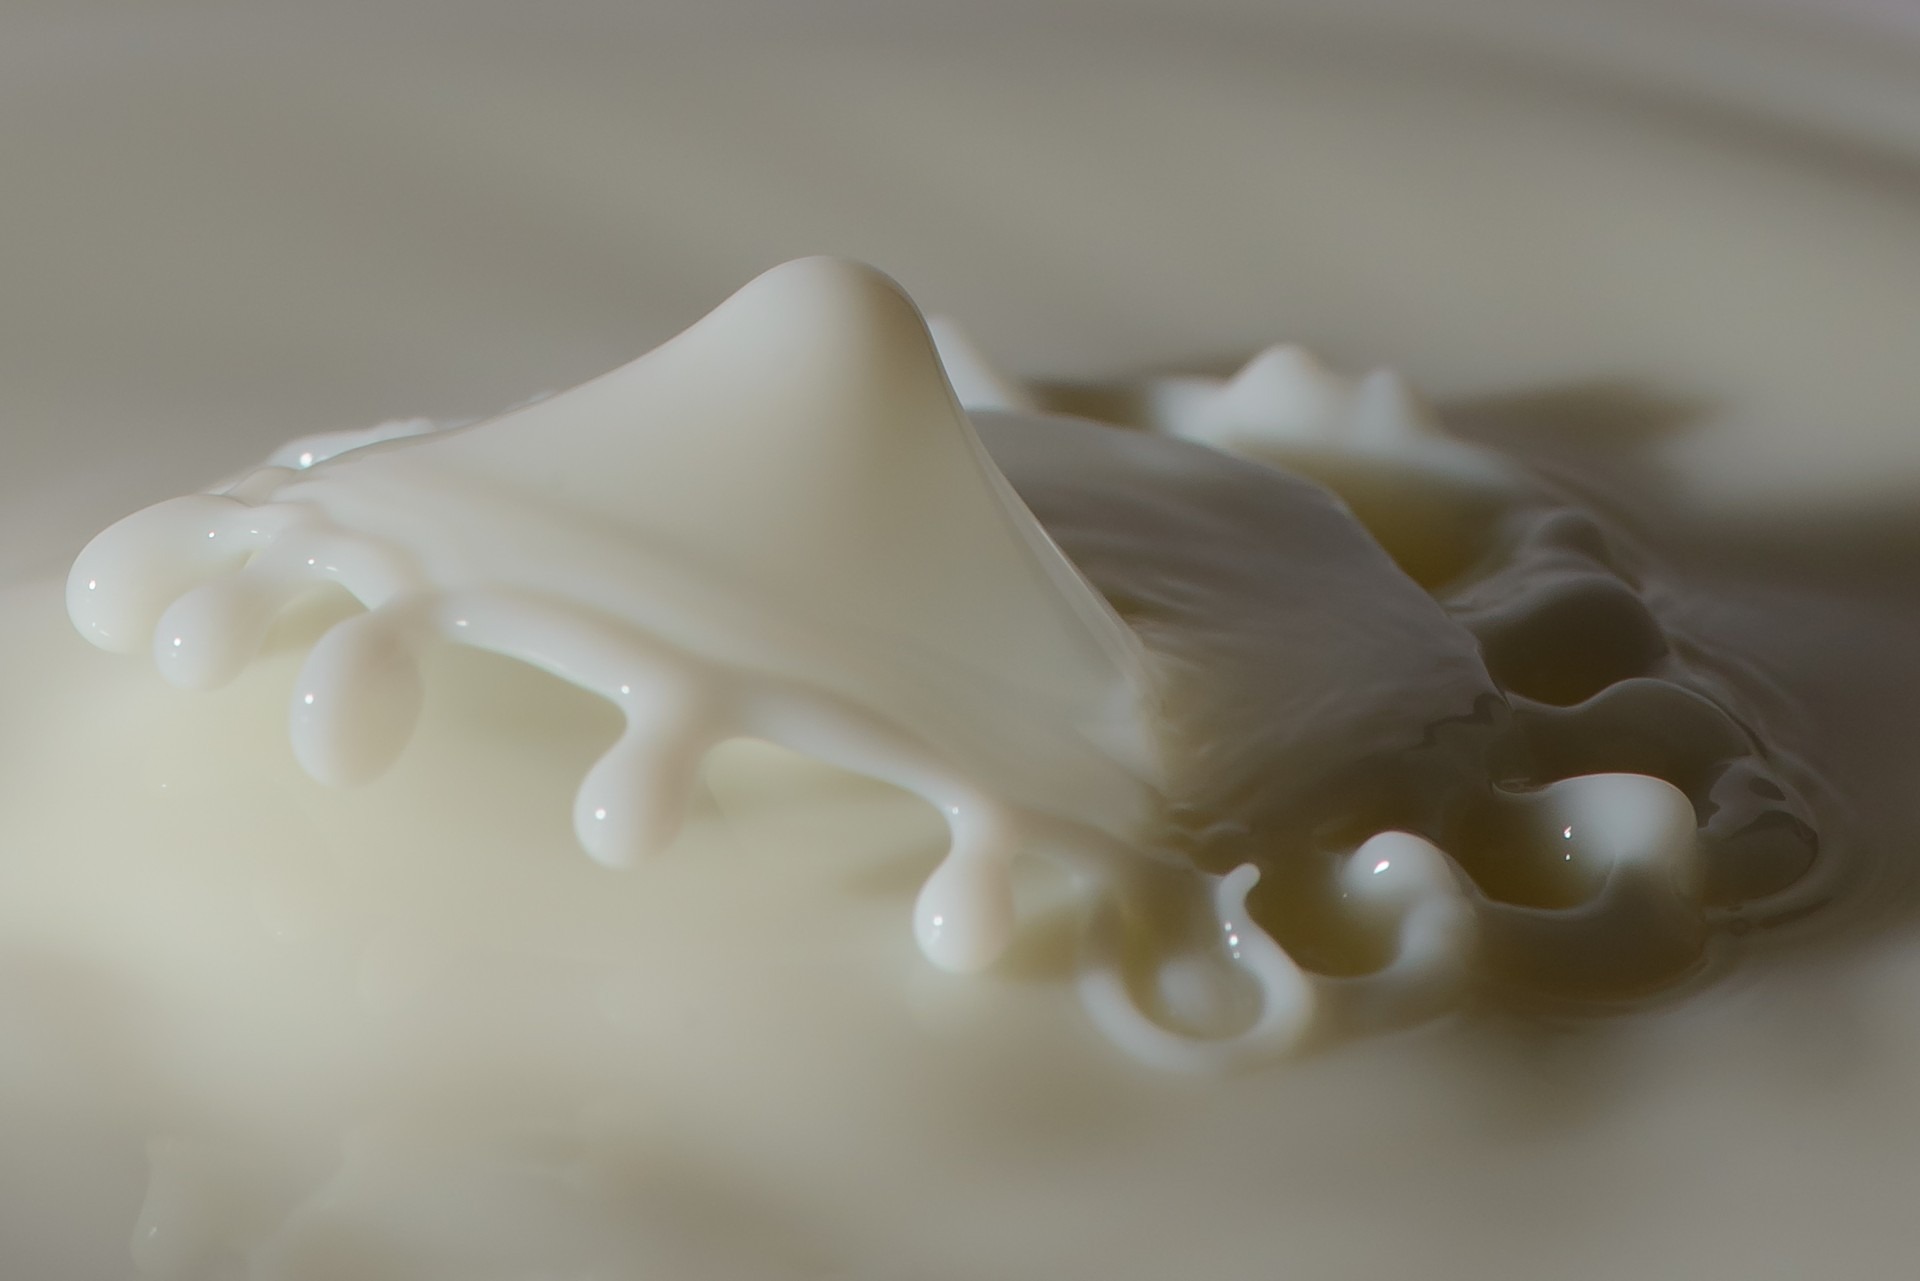
white, dish, food, macro, ceramic, milk, healthy, dessert, delicious, material, splashing, plain, close up, icing, ripples, tasty, foods, drinks, porcelain, tooth, dairy, backgrounds, beverages, creamy, macro photography, flavor, nutritious, liquids, protein, splashes, surfaces